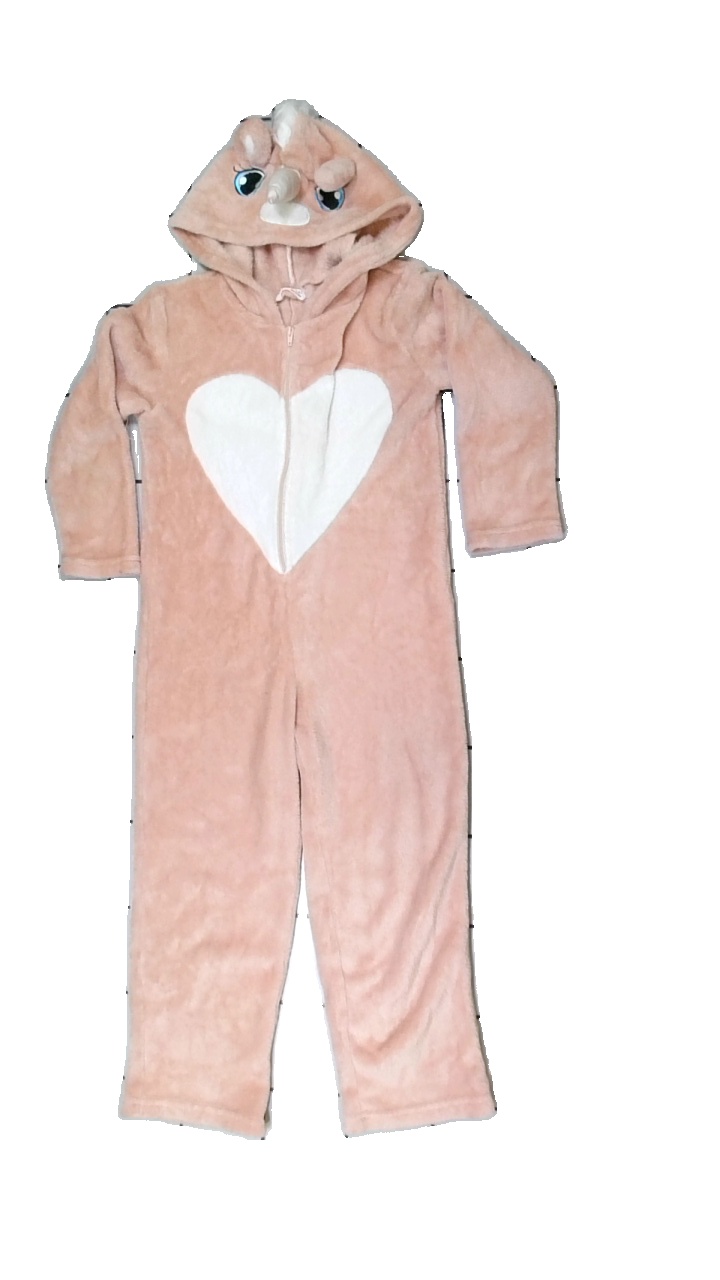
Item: Hoodie (Children)
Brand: Shein
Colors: Pink, White, Blue
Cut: Regular
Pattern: Animal print
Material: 100% polyester
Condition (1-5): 3
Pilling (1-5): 5
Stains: Minor
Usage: Recycle
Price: <50